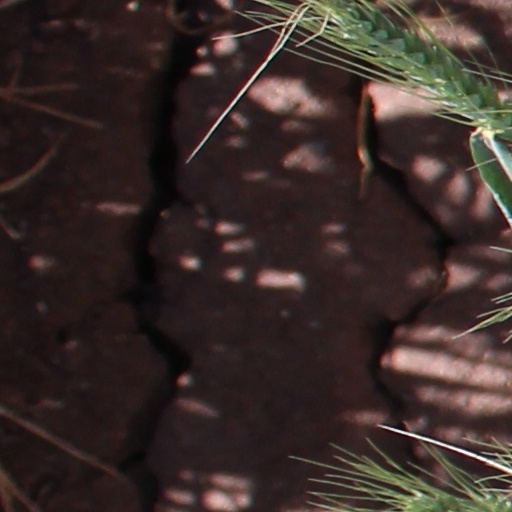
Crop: wheat